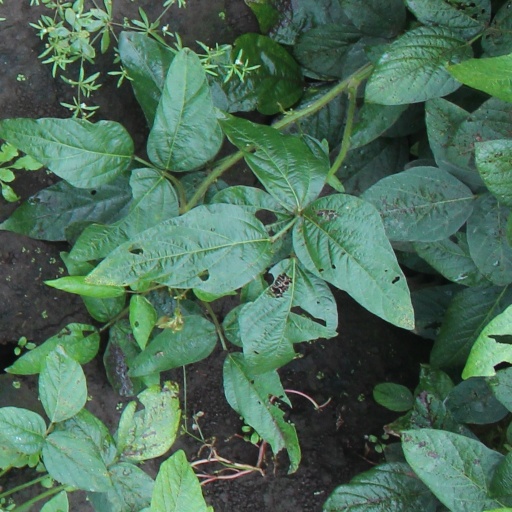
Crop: soybean